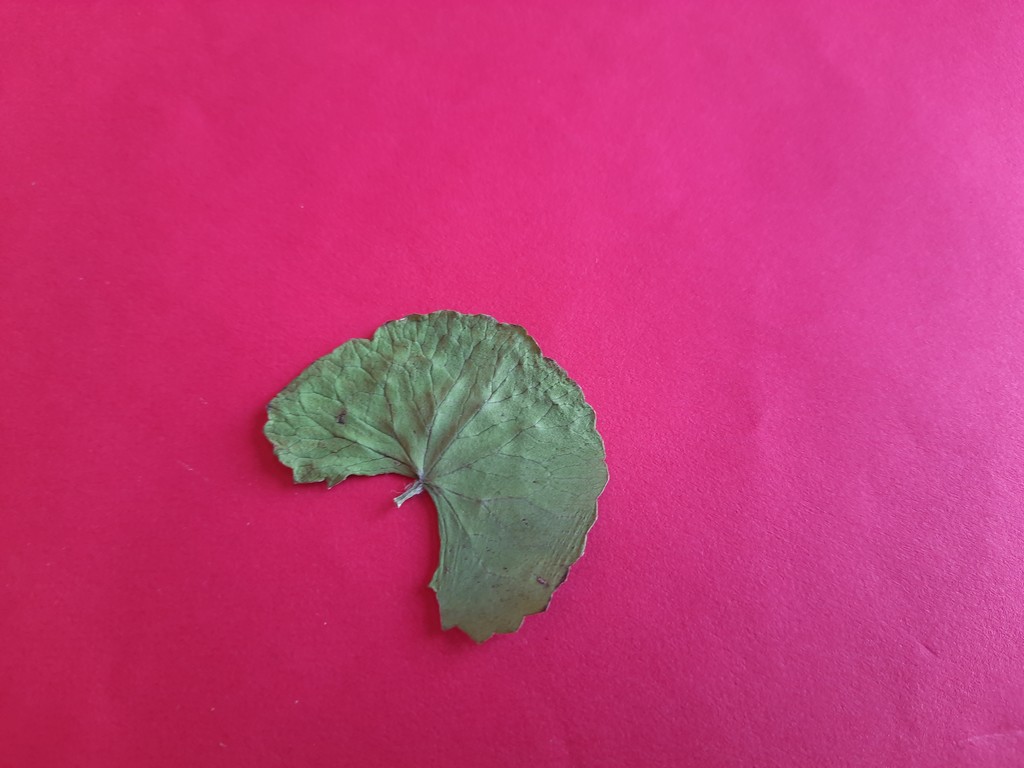
Label: Dried